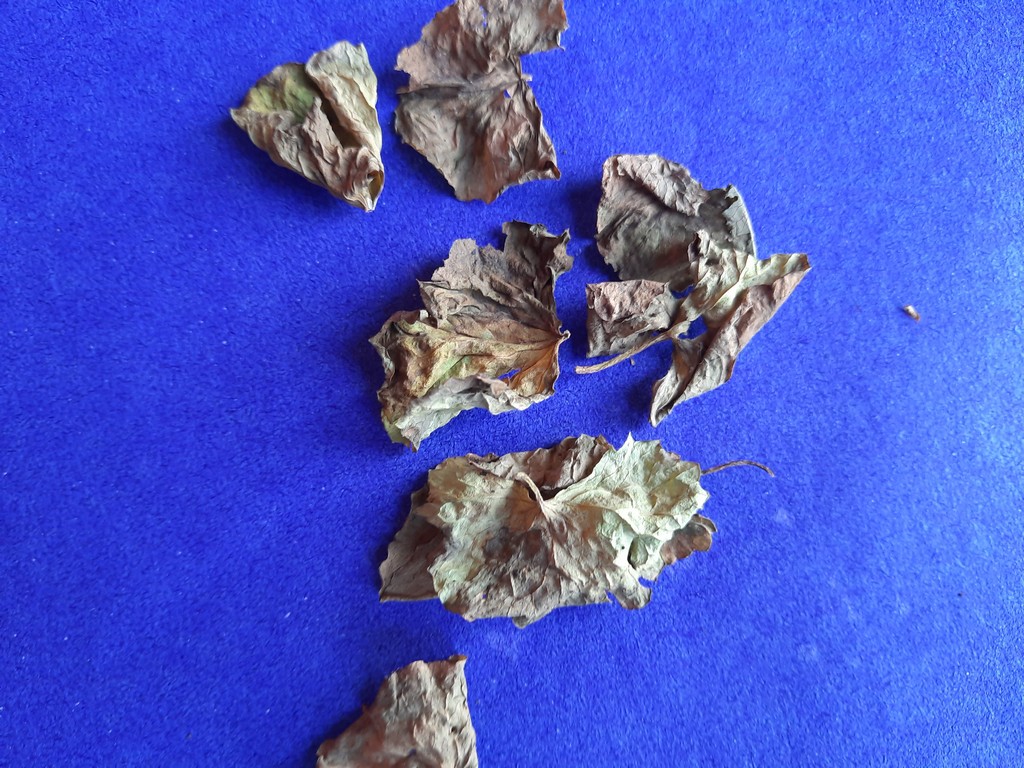
Label: Dried